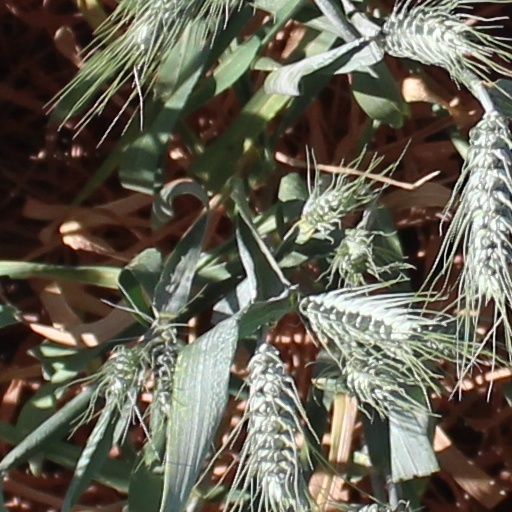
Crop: wheat